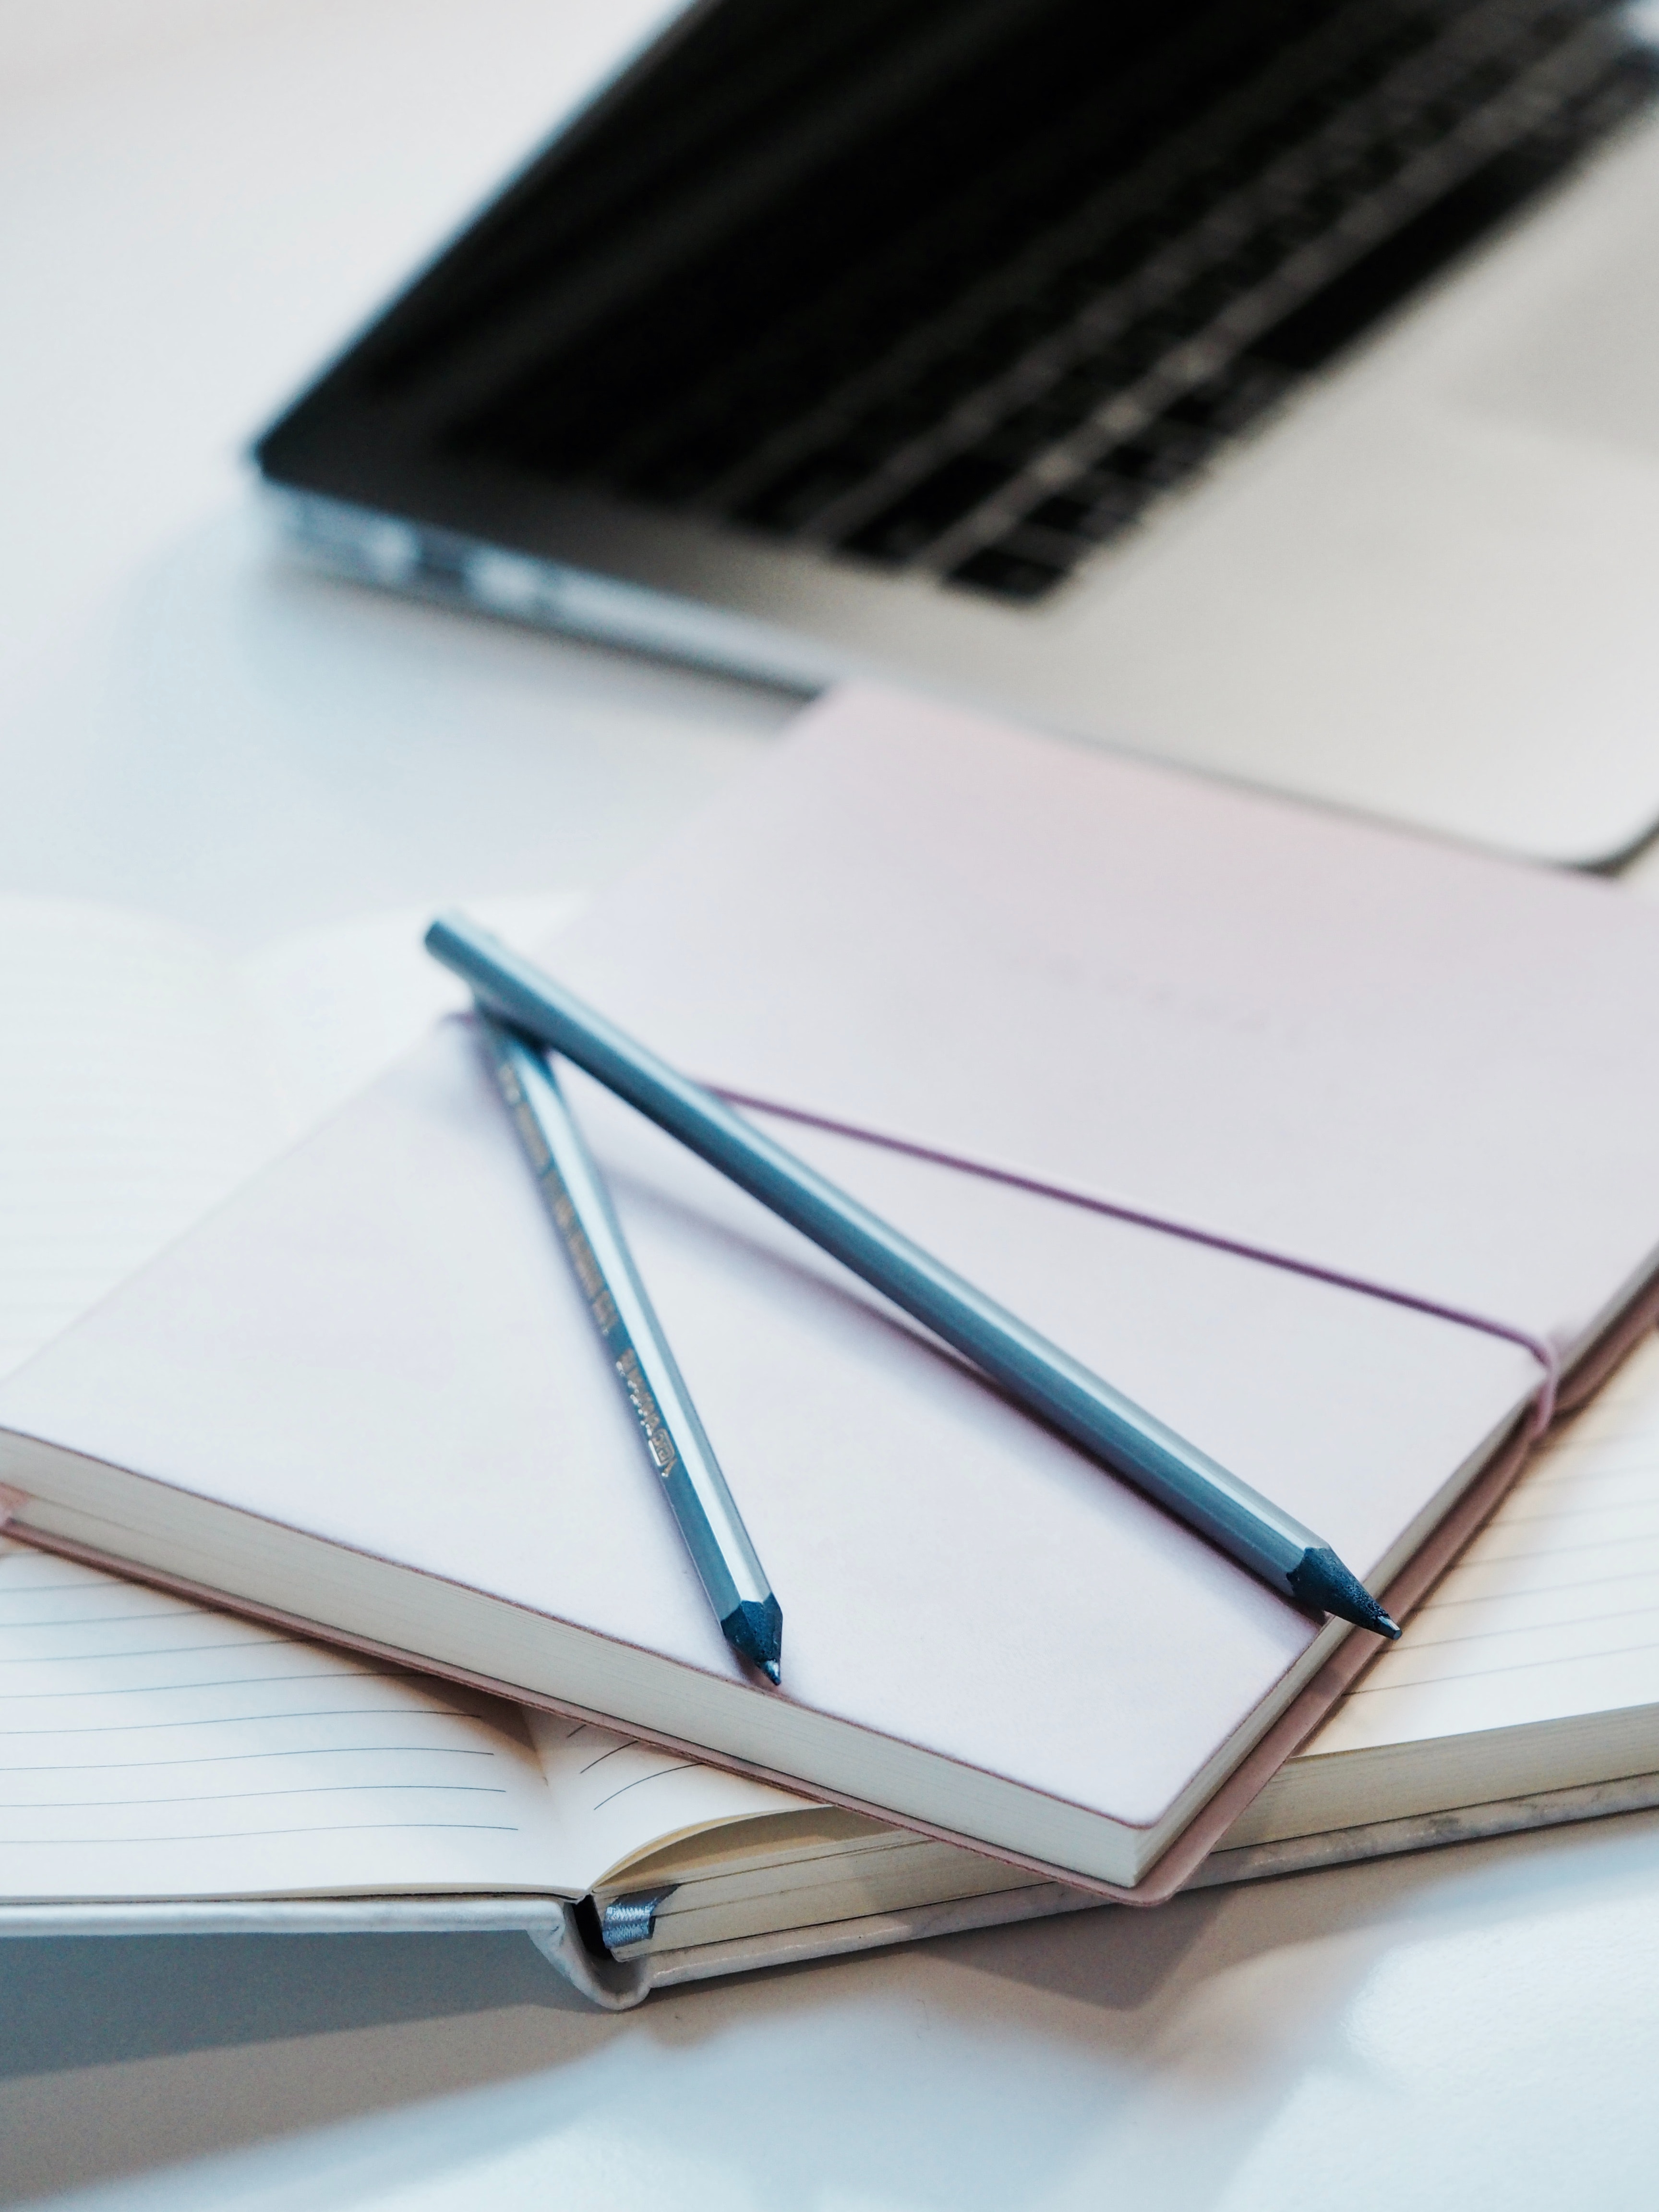
product, notebook, design, paper, book, paper product, leather